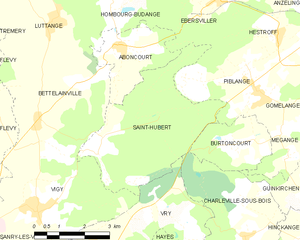
Saint-Hubert est une commune française située dans le département de la Moselle, en région Grand Est.